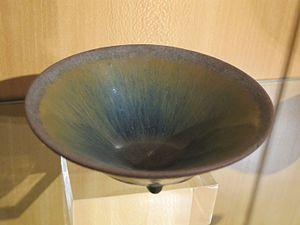
Bol à thé. Grès à couverte brune dite ""fourrure de lièvre"". H 4,5 cm, diam. ouv. 11,5 cm. Dynastie des Song du Sud (1127-1279). Bol utilisé par les moines chan des monts Tianmu (Tianmu shan), près de Hangzhou, au XIIIe siècle, et emporté au Japon par les moines japonais dans leurs bagages en tant que partie de leur enseignement. Connus sous le nom japonais de temmoku (aussi orthographié tenmoku). Musée Labit, Toulouse, France. Inventaire 71 8 3"
Le thé, bien plus qu'une simple boisson d'agrément, représente en Chine une véritable institution sociale et culinaire, riche d'une histoire de plusieurs millénaires.
La céramique chinoise, principalement connue pour la porcelaine que les Chinois ont inventée, est riche d'une longue tradition d'innovations techniques et stylistiques.
La dynastie Song est une période riche de l'histoire culturelle de la Chine, dans tous les domaines tels que les arts picturaux, la littérature, les divertissements, les codes vestimentaires, les arts culinaires et la philosophie. La culture en Chine a durant cette période largement profité de l'impressionnant essor économique et technique, avec notamment le développement de la xylographie, mais également du soutien sans modération de l'élite lettrée chinoise qui a contribué au développement culturel en finançant les artistes.
Les collections de Chine du musée Georges-Labit ne proviennent pas d'achats de Georges Labit lors de ses voyages mais essentiellement d'achats de la ville de Toulouse ainsi que de dépôts de la France via le musée Guimet.